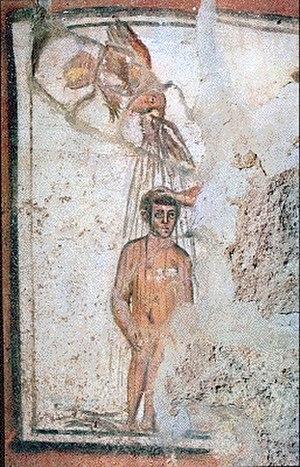
Cyrille de Jérusalem est un évêque de Jérusalem de 350 à 386 et un des Pères de l'Église. Il est révéré comme saint tant par les orthodoxes que par les catholiques et est fêté le 18 mars. En 1883, il est proclamé Docteur de l’Église par le pape Léon XIII.
Le catéchuménat est le temps proposé dans l'Église catholique aux adultes qui désirent devenir chrétiens en se préparant à recevoir les « sacrements de l'initiation chrétienne » : le baptême, la confirmation et l'Eucharistie.